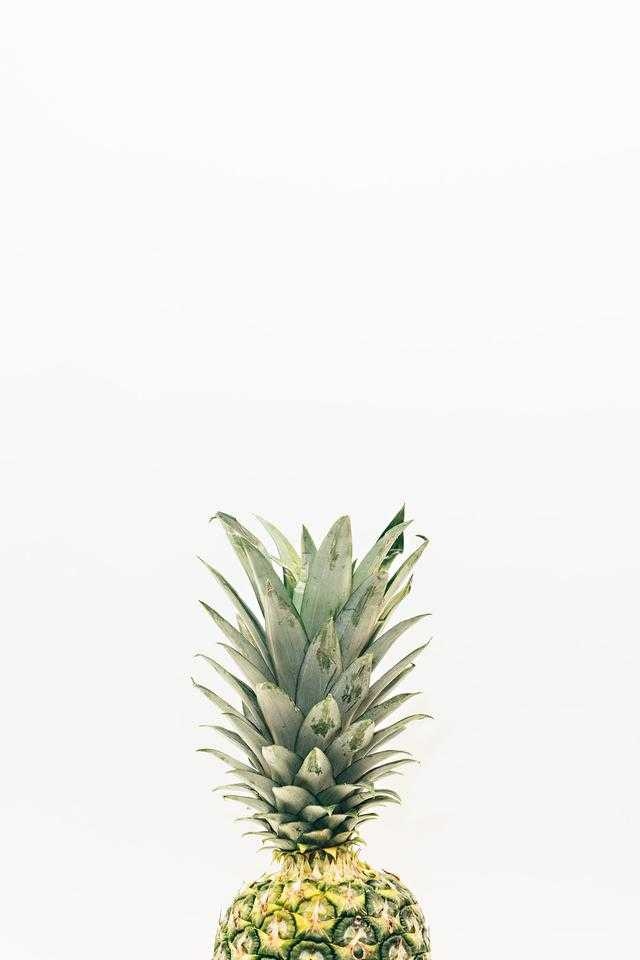
Label: Pineapple